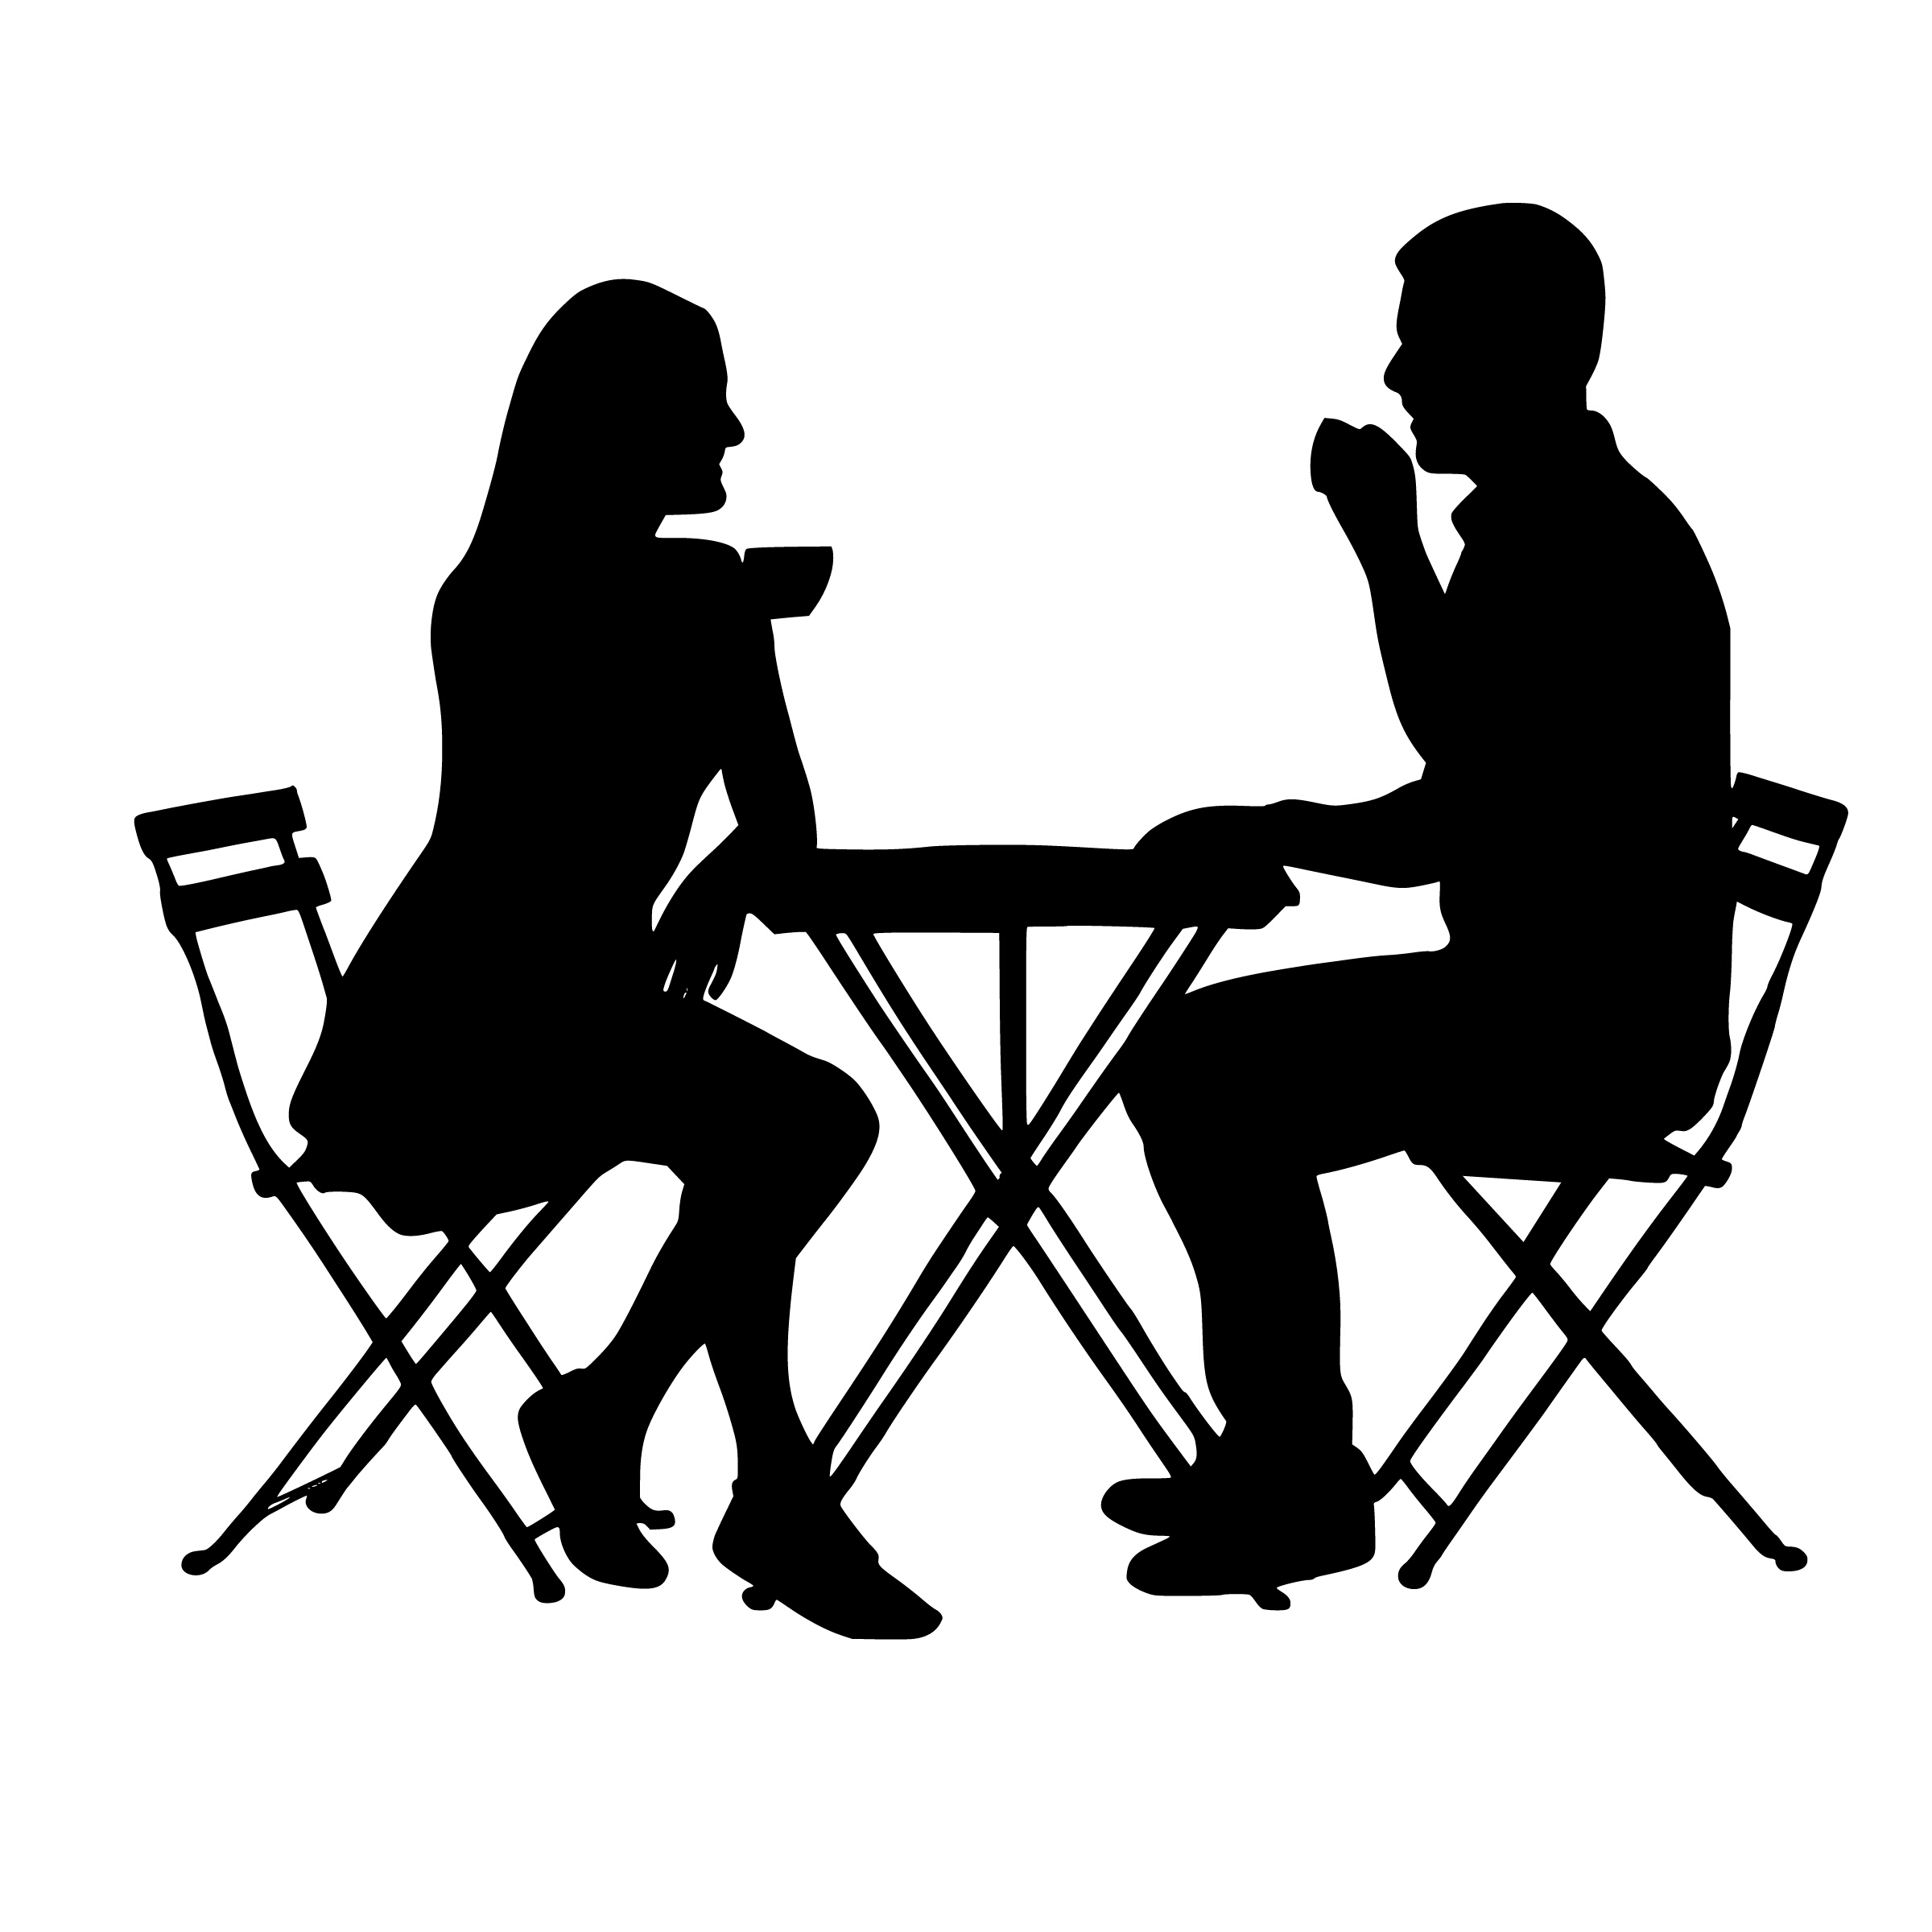
silhouette, couple, coffee, sitting, table, drink, chair, tea, cup, husband, wife, drinking, holding, lifestyle, meeting, mug, together, relationship, two, morning tea, family, black, black and white, human behavior, furniture, male, communication, line, conversation, area, monochrome, clip art, recreation, font, angle, graphics, monochrome photography